Papa Kristo Negovani

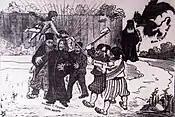
The killing of Papa Kristo Negovani as depicted by Dielli newspaper in 1905.

From 1899 onward, Negovani published works in Albanian such as fables and didactic poems, religious instruction texts and articles often composed as sermons in Albanian publications like the almanac Kalendari Kombiar and newspaper Drita. Several notable works in Albanian by Negovani were the "History of the Old Testament" (1899), a "History of the Bible" (1903), and the "Acts of the Holy Apostles" (1906).